Ulysses Simpson Wiggins

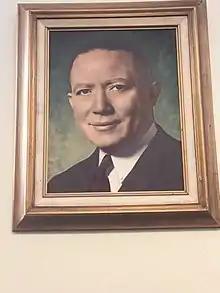

Ulysses Simpson Wiggins (1896 – April 8, 1966) was an American doctor, civil rights activist, president of the Camden County branch of the NAACP, and president of the New Jersey Conference of Branches of the NAACP. Wiggins was a proponent of desegregating Camden's schools during his time as president of the Camden NAACP, and he was a well-respected leader in his community.